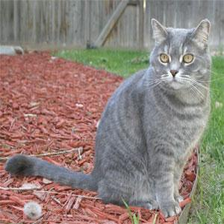
Species: cat
Breed: British Shorthair